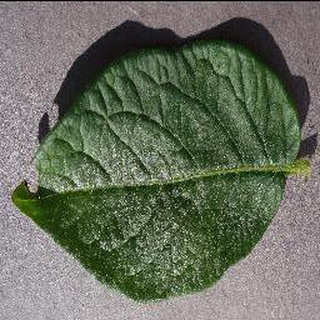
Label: healthy_potato